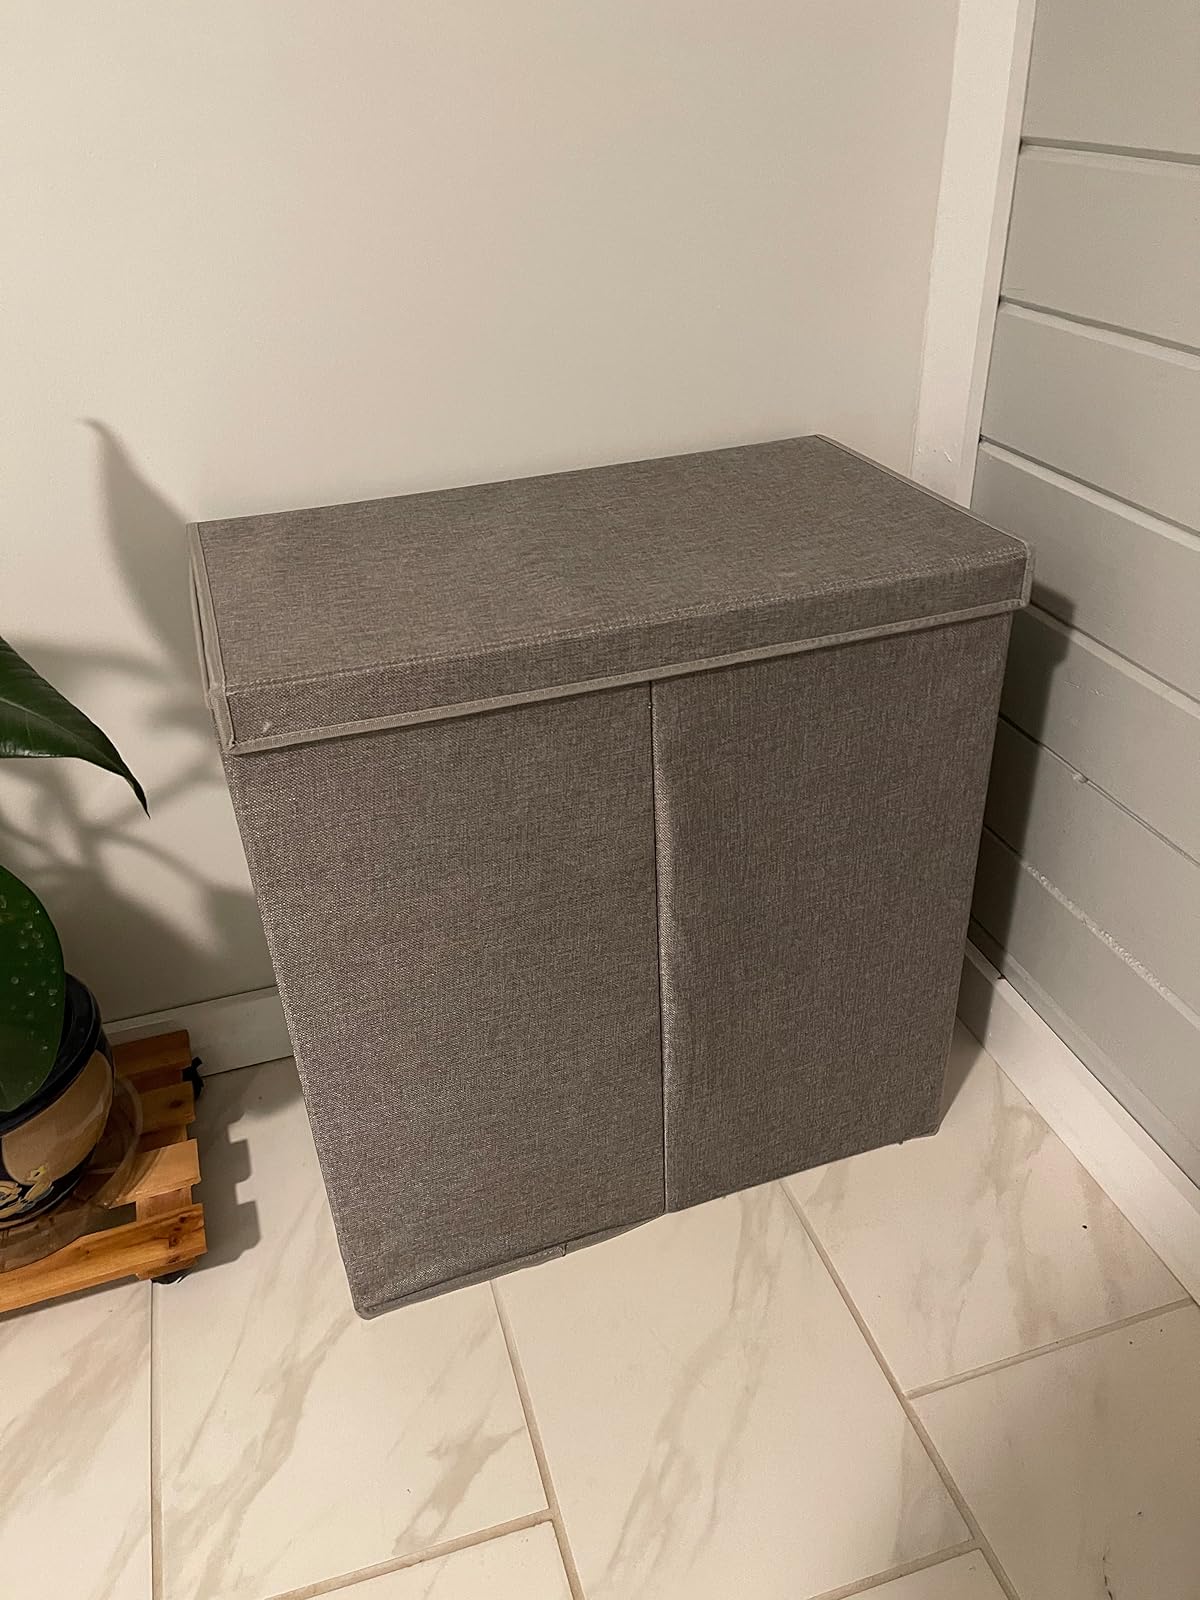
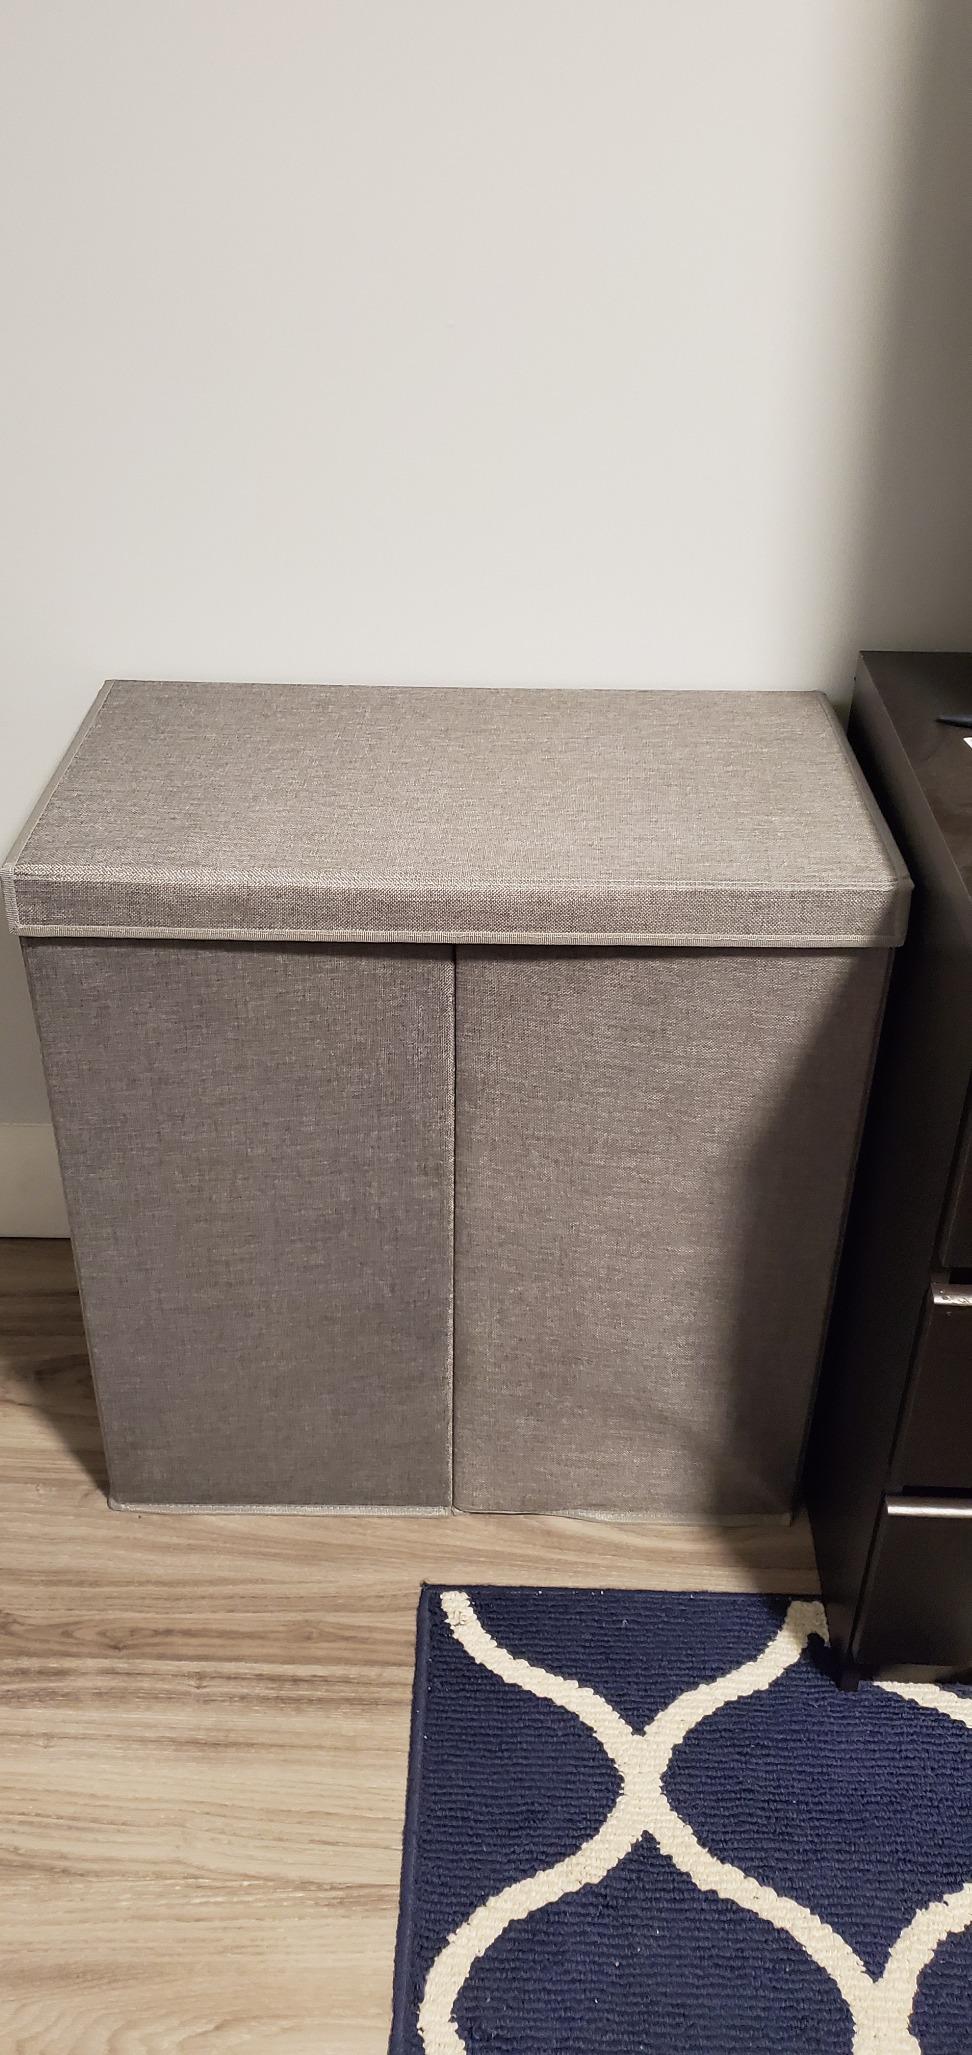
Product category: items_hamper
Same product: yes